Kluang

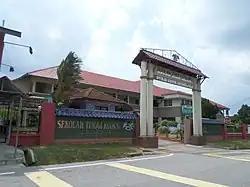
Kluang High School

Kluang Hospital is managed by the Ministry of Health and located in the southern part of the town. There also a KPJ Kluang Utama Specialist Hospital.